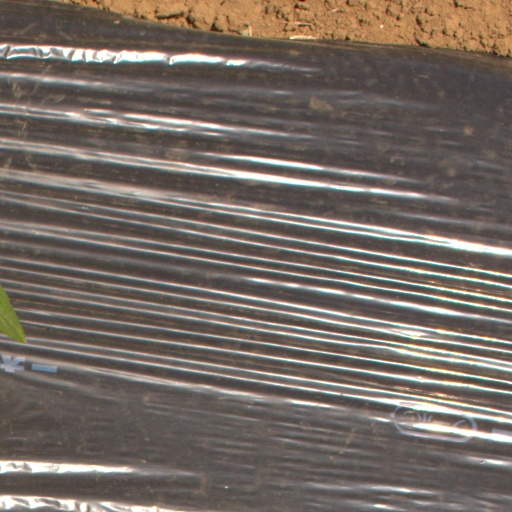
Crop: Jerusalem artichoke